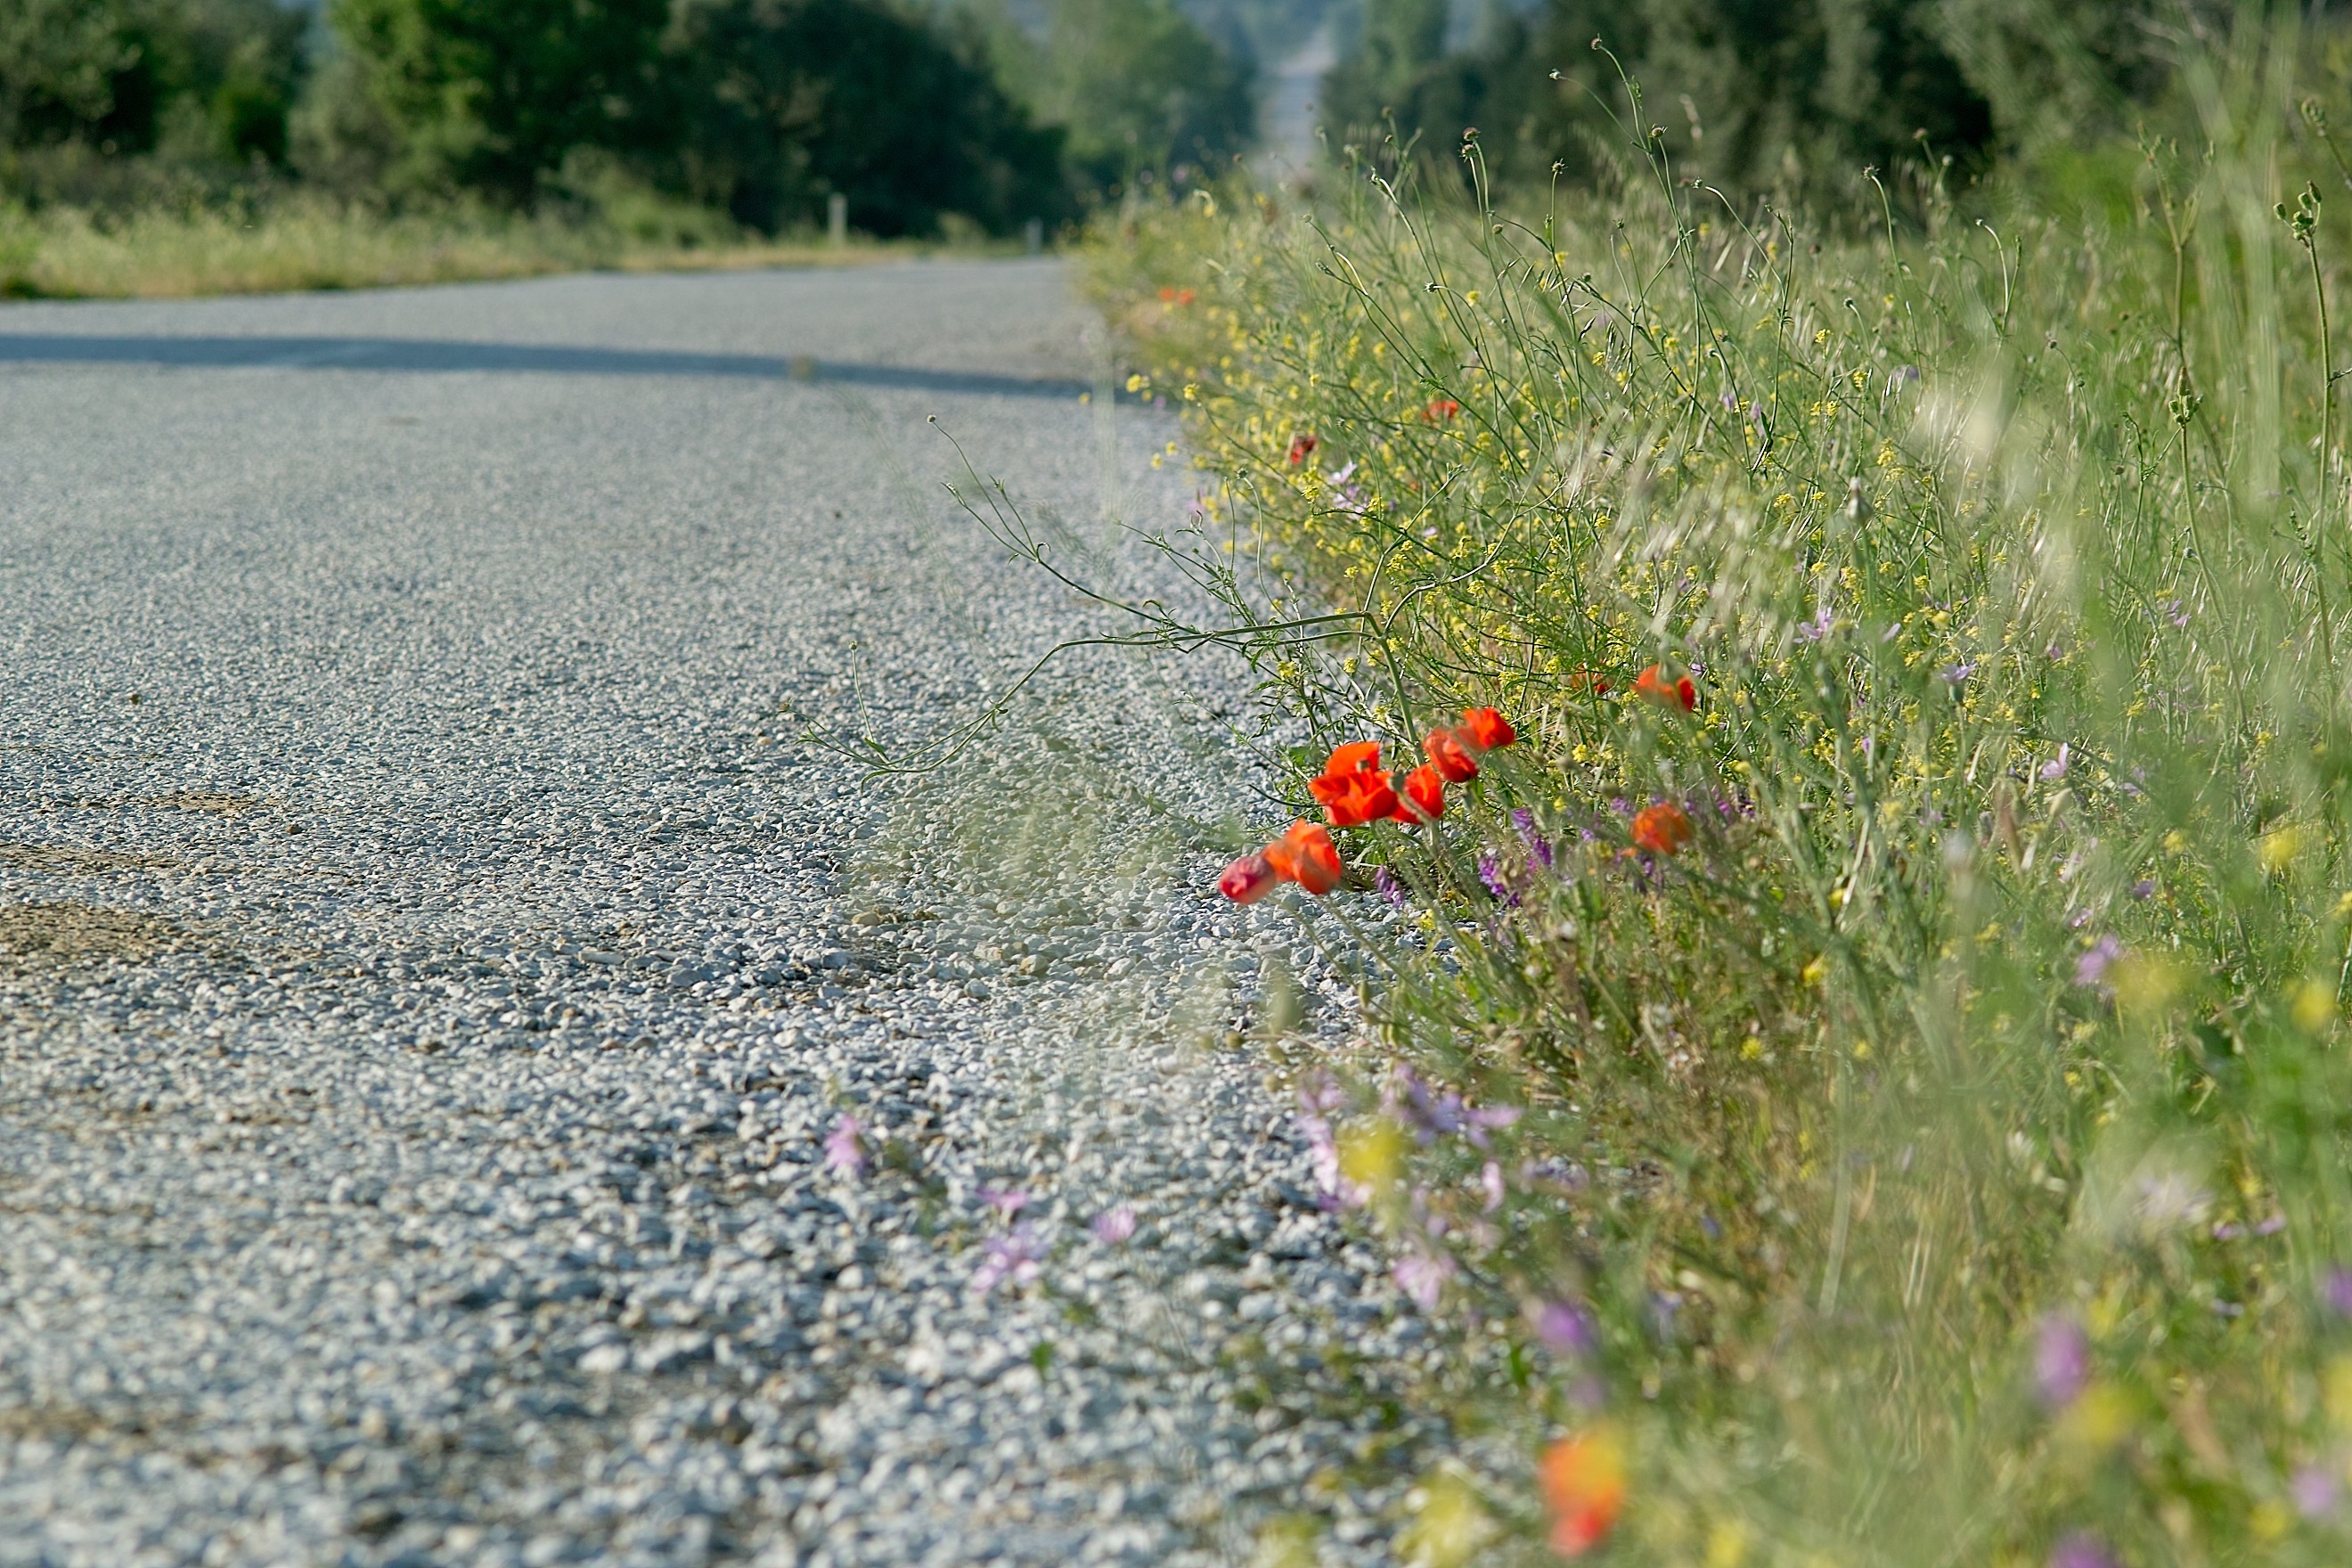
nature, grass, blossom, plant, road, field, lawn, meadow, prairie, leaf, flower, asphalt, summer, wildlife, spring, autumn, garden, flora, wildflower, flowers, bright, way, day, poppies, habitat, herbs, red flowers, natural environment, grass family